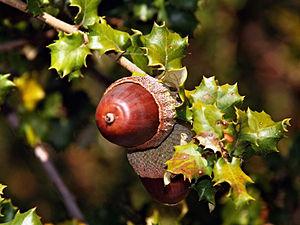
Montegrosso (Corse) - gland de chêne des garrigues
Montegrosso est une commune française située dans la circonscription départementale de la Haute-Corse et le territoire de la collectivité de Corse. Elle est issue de la fusion des villages de Montemaggiore, Lunghignano et Cassano dans les années 1970. Elle appartient à l'ancienne piève de Pino, en Balagne.